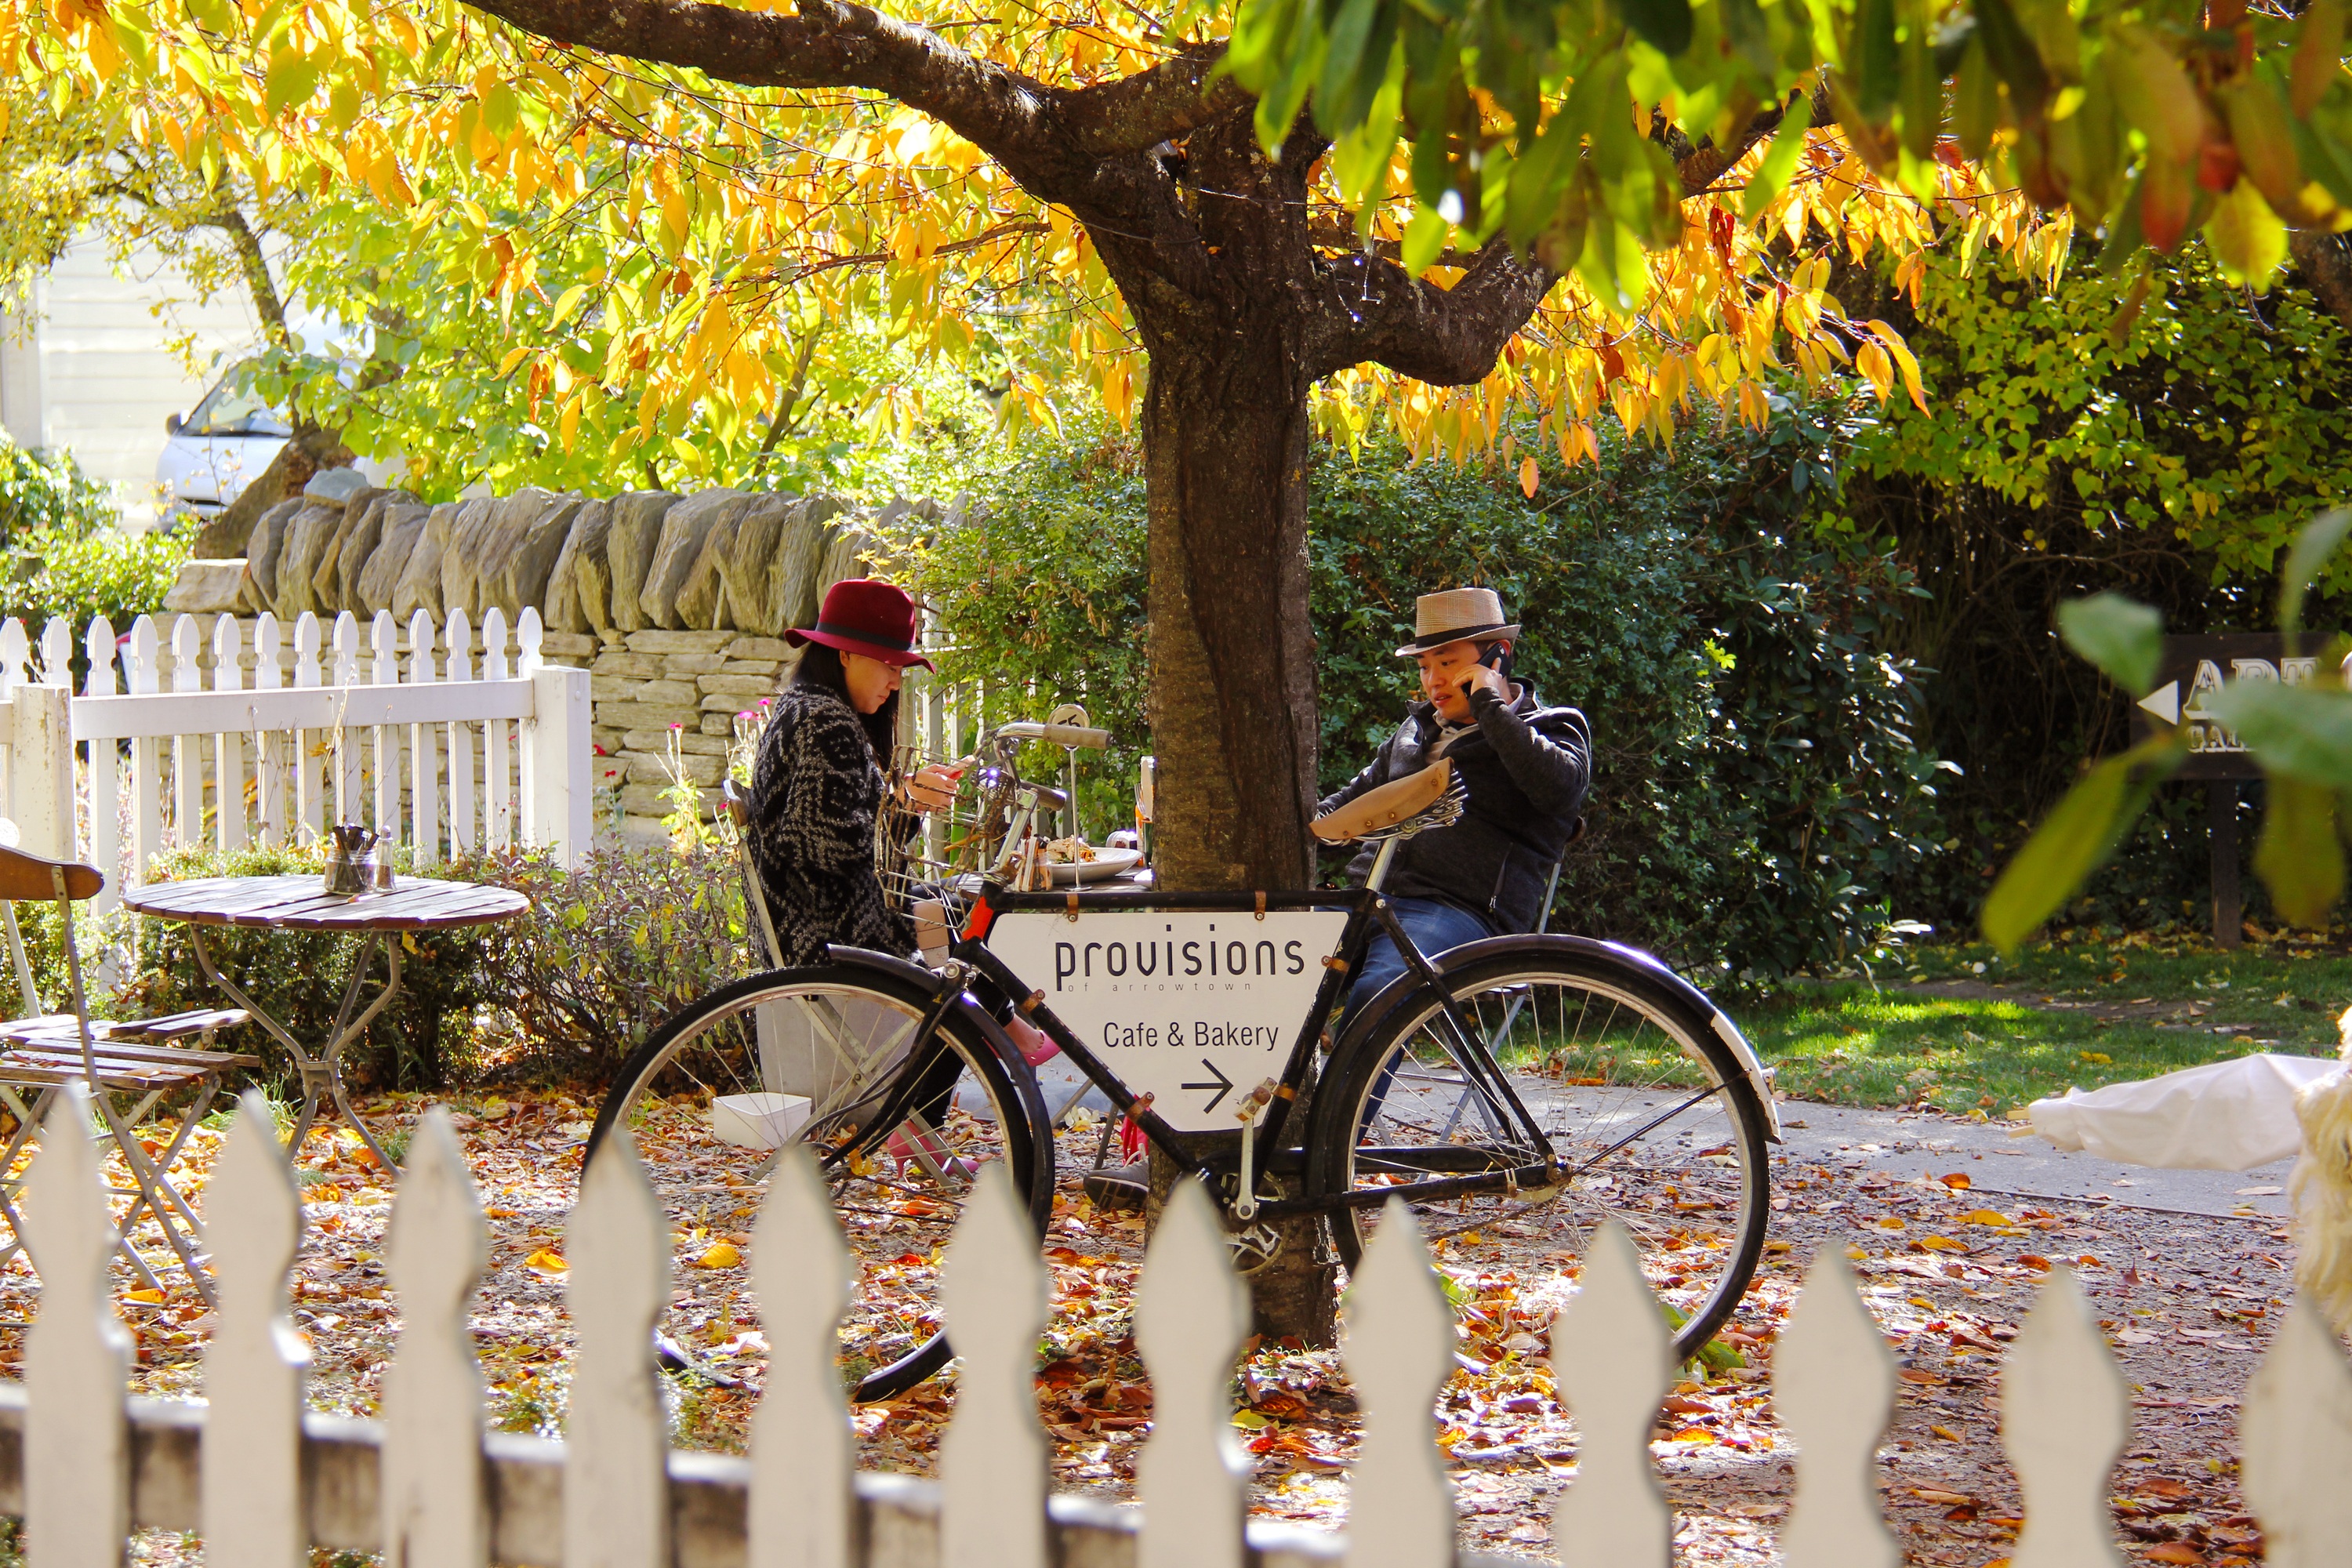
cold, fall, flower, bicycle, spring, vehicle, autumn, historic, colorful, season, cycling, colors, new zealand, beauty, amazing, beautiful, famous, arrowtown, autumn leaves, popular, endurance sports